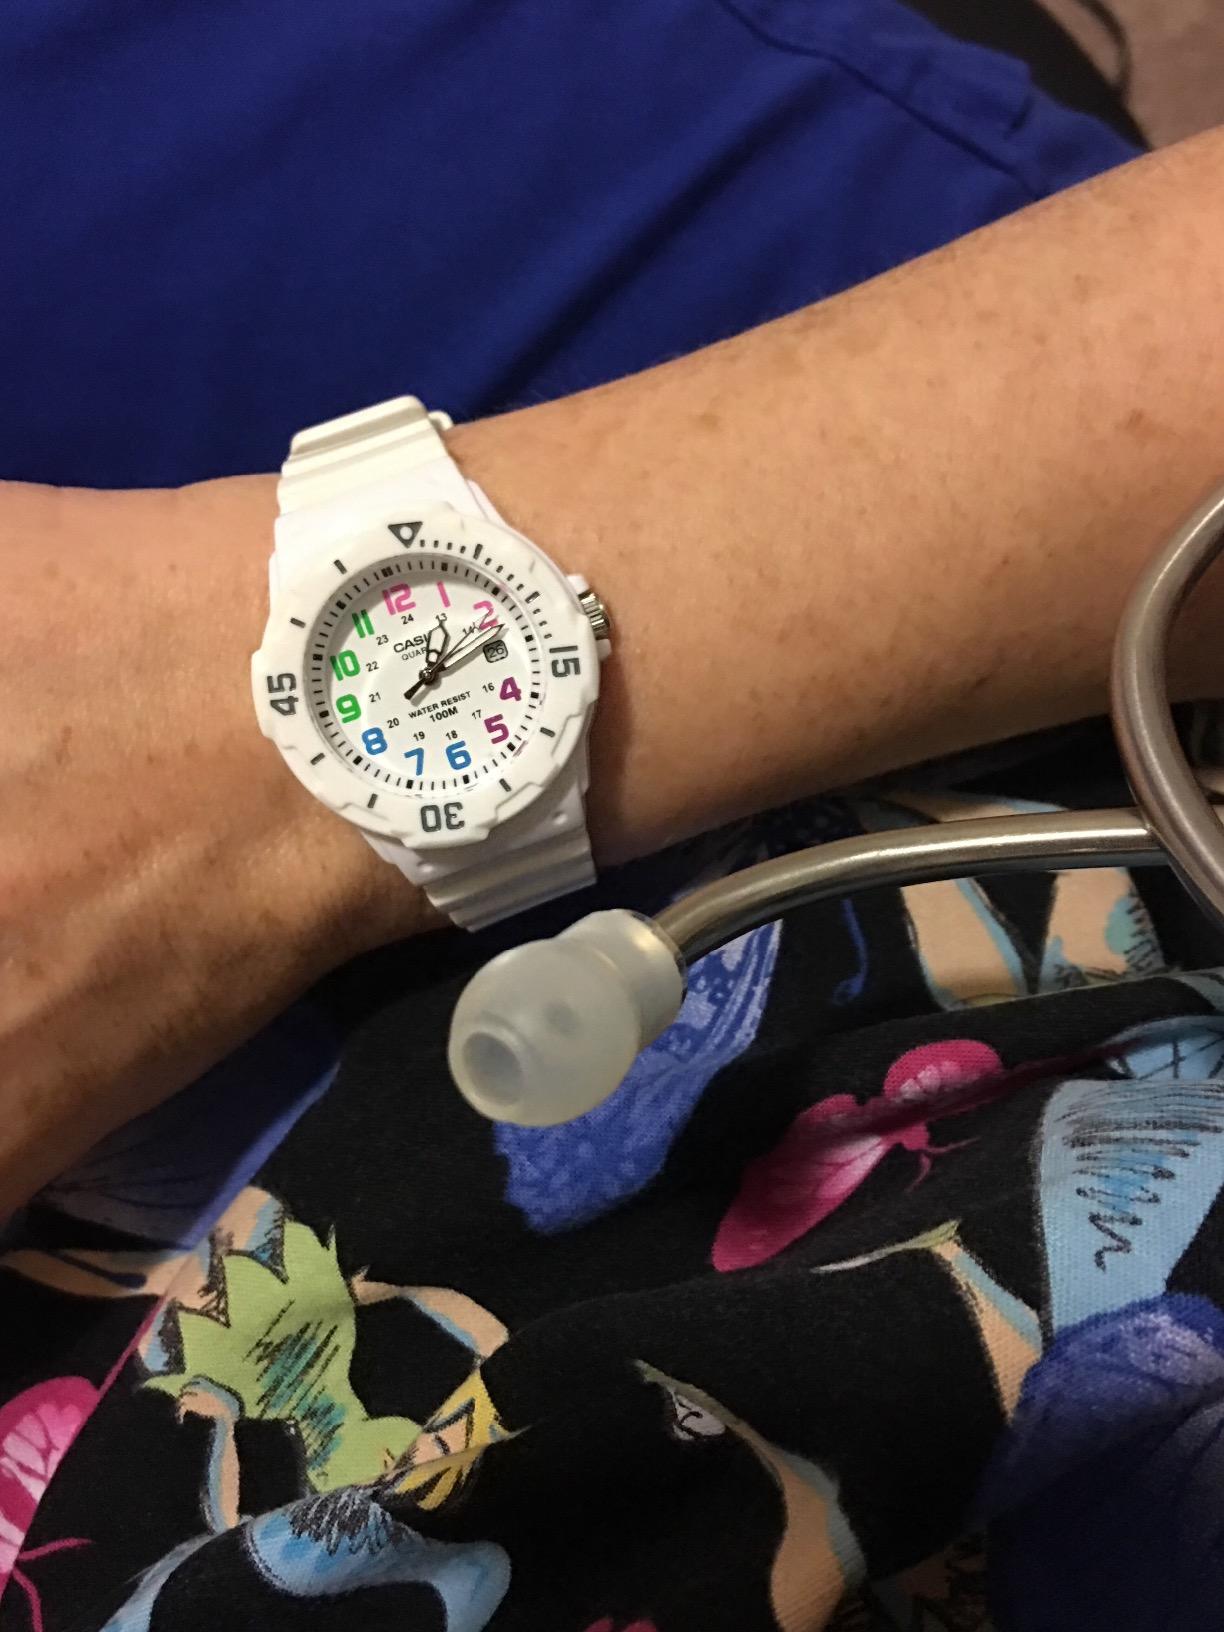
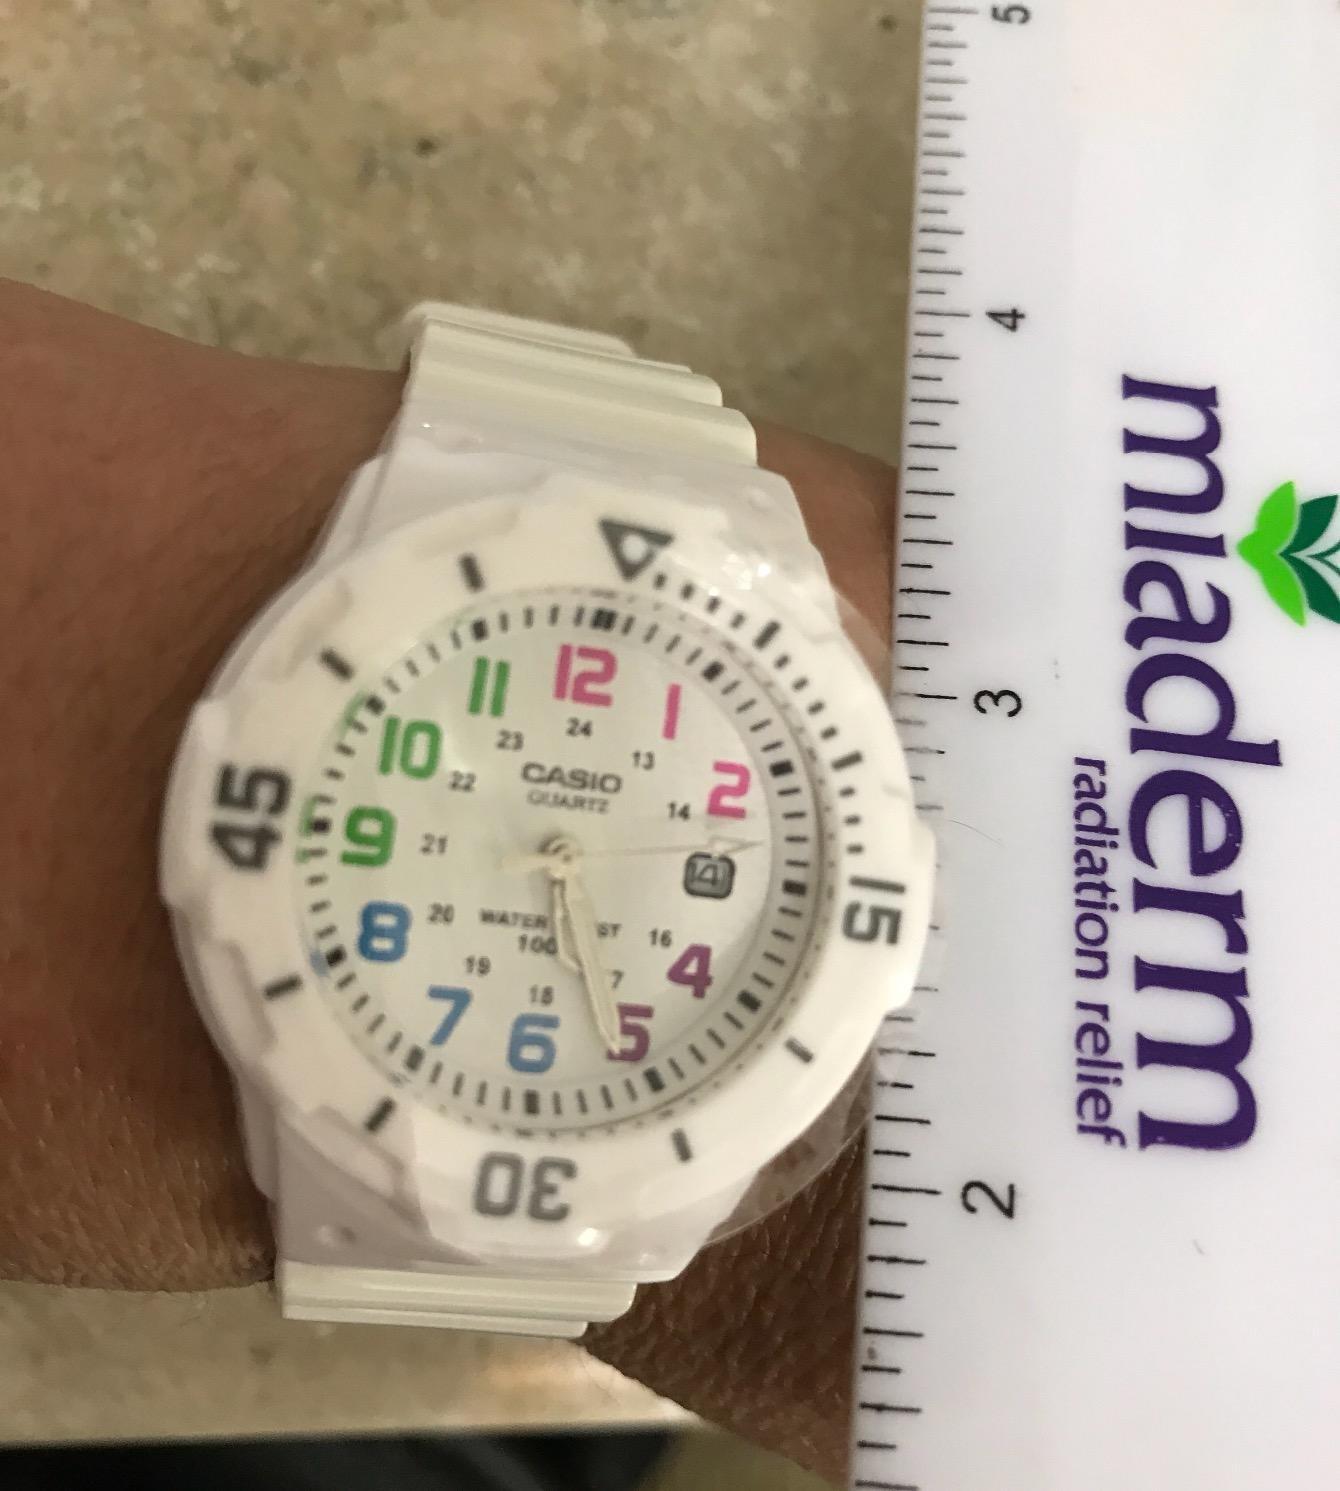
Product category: accessories_watch
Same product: yes